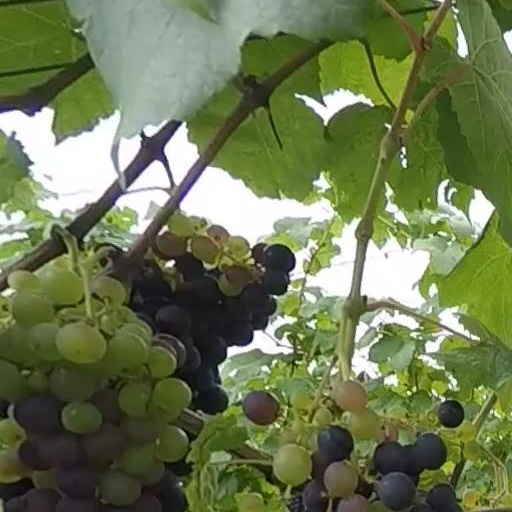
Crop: grape